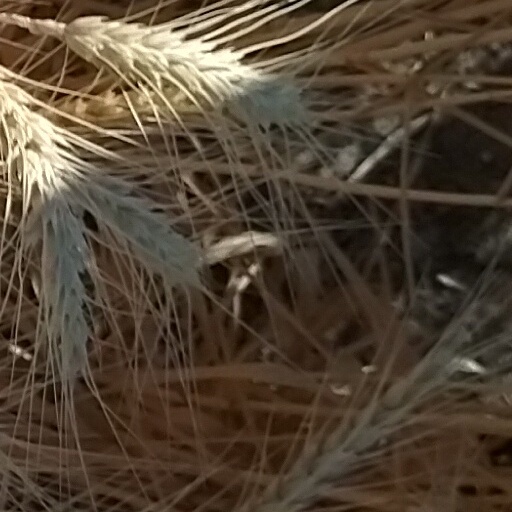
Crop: wheat